Systema Naturae

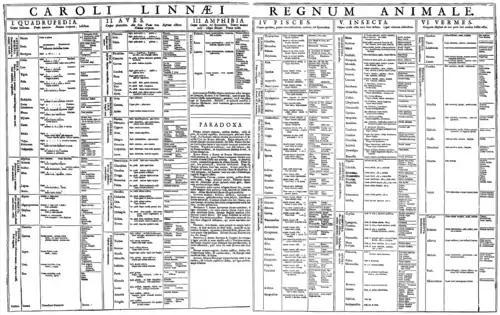
The 1735 classification of animals

Linnaeus's work had a huge impact on science; it was indispensable as a foundation for biological nomenclature, now regulated by the Nomenclature Codes. Two of his works, the first edition of the ' (1753) for plants and the 10th edition of the "Systema Naturæ" (1758), are accepted to be among the starting points of nomenclature. Most of his names for species and genera were published at very early dates, and thus take priority over those of other, later authors. In zoology there is one exception, which is a monograph on Swedish spiders, ', published by Carl Clerck in 1757, so the names established there take priority over the Linnean names. His exceptional importance to science was less in the value of his taxonomy, more in his deployment of skilful young students abroad to collect specimens. At the close of the 18th century, his system had effectively become the standard for biological classification.